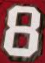
Number: 8